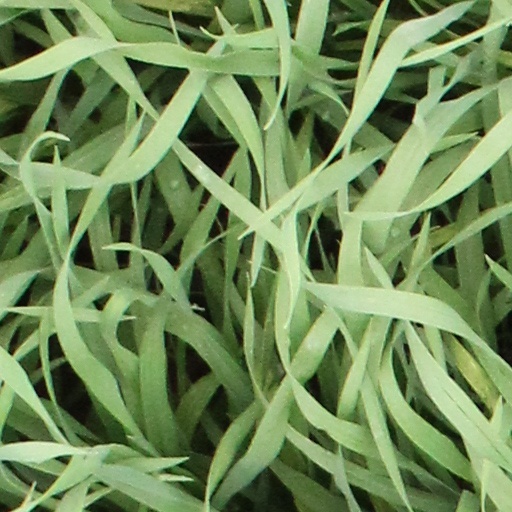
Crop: wheat